Shangshuijing station

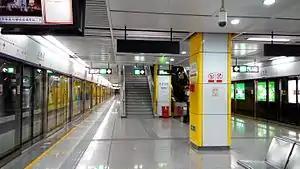
Shangshuijing Station

Shangshuijing station, is a station of Shenzhen Metro Line 5. It opened on 22 June 2011. It is located at a hillside west to Jihua Road, Buji Sub-district, Longgang District, Shenzhen, China.